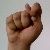
The image shows a hand gesture representing the letter 'T' in Indian Sign Language.